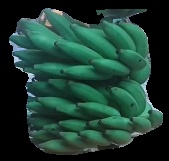
Variety: elakki-bale
Grade: grade2